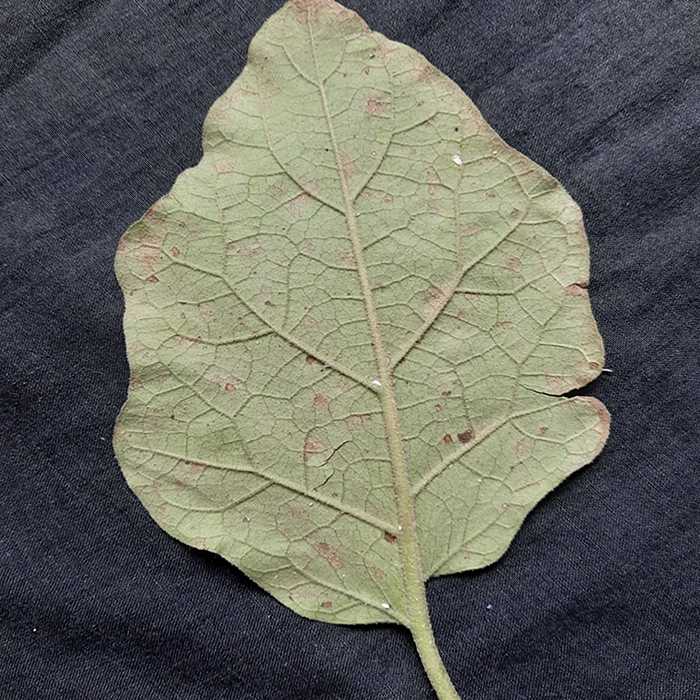
Plant: Eggplant
Label: Eggplant Cercopora leaf spot